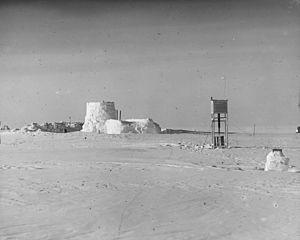
Eismitte est l'une des bases d’une exploration polaire à l’intérieur du Groenland qui était active entre juillet 1930 et août 1931. Le camp était situé à environ 400 kilomètres de la côte et près de 3000 mètres d’altitude.